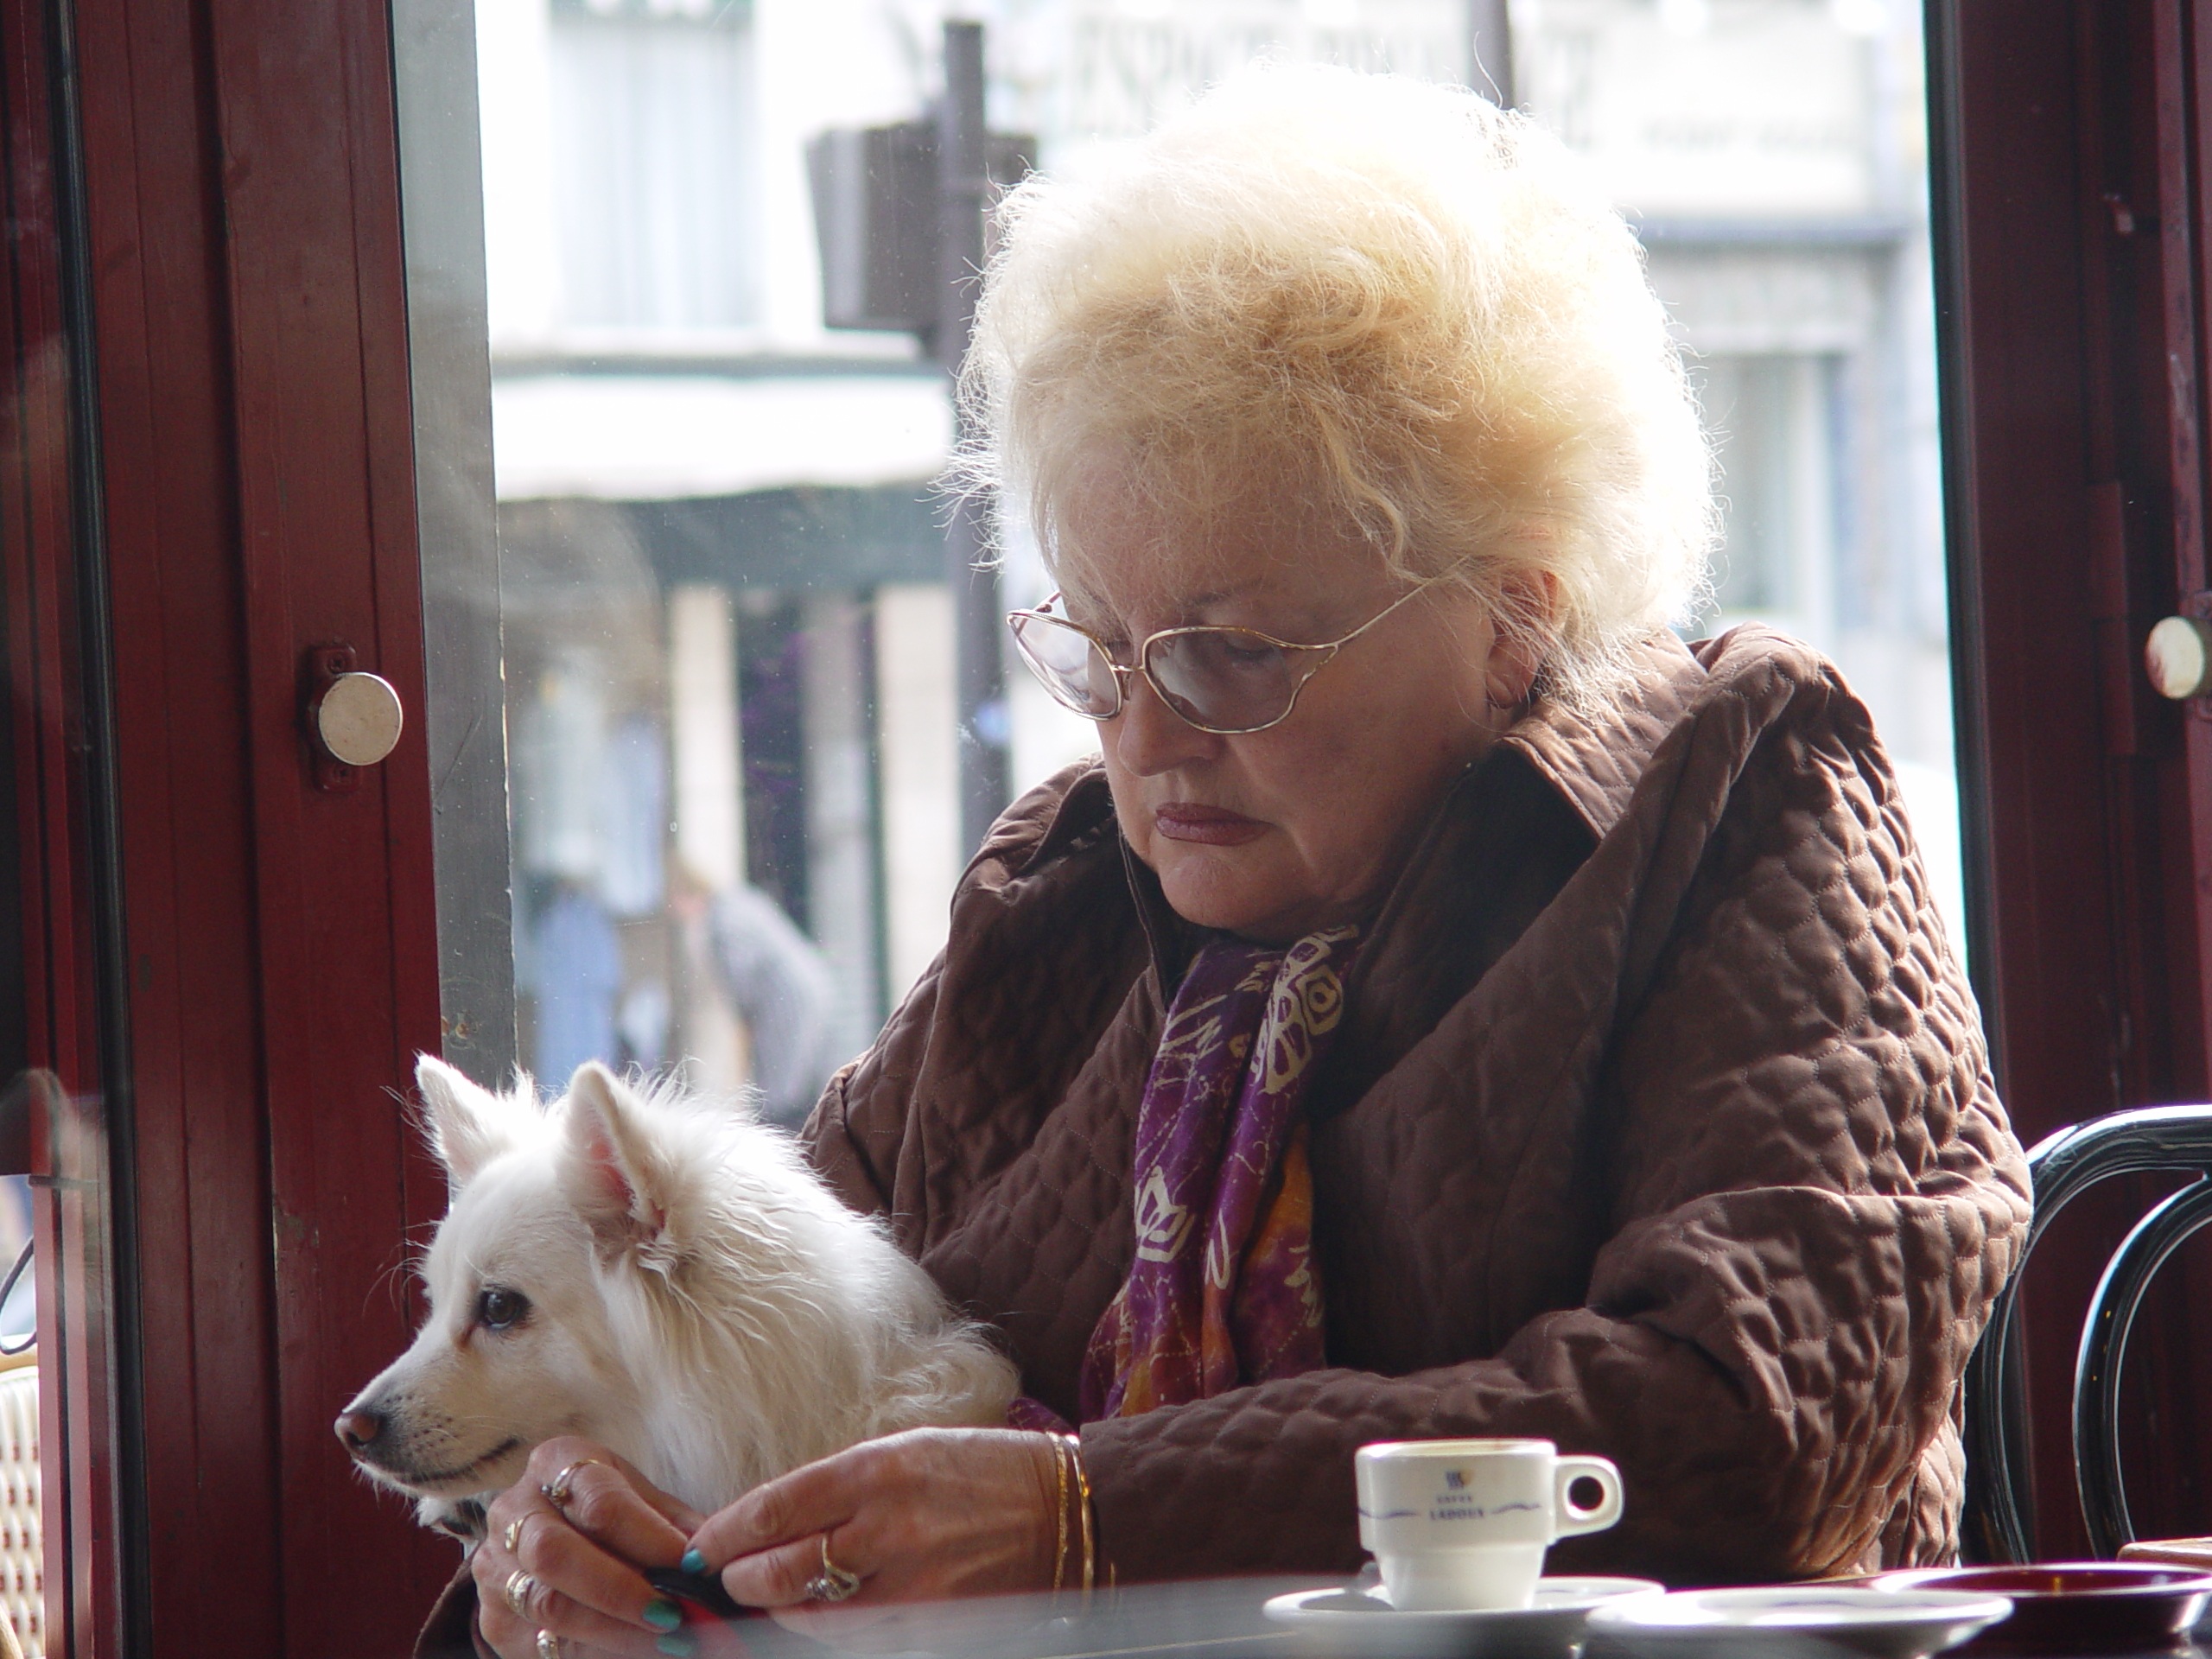
person, coffee shop, people, woman, dog, fur, lady, eating, skin, interaction, sad woman, dog like mammal, coffey